José Isabel Blandón Figueroa

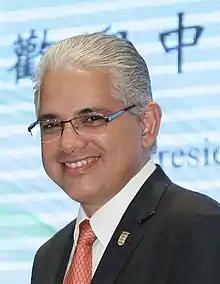
José Isabel Blandón in 2016

José Isabel Blandón Figueroa (born 7 July 1967) is a Panamanian politician, and a member of the National Assembly for the Panameñista Party (previously named Arnulfista Party) between 1994 and 2010. From 2011 to 2014 he was in opposition to the government of Ricardo Martinelli, and in 2013 was chosen as the Panameñista Party candidate for Mayor of Panama City, winning the party primary election with 97% of the vote. The son of José Isabel Blandón Castillo, his disapproval of his father's position as a top aide to Manuel Noriega helped push his father to defecting in the late 1980s.